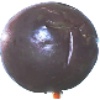
Label: Passion Fruit 1